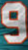
Number: 9